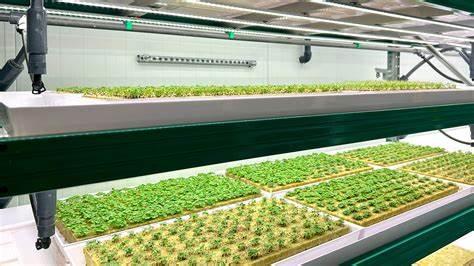
Mashine maalum inayotumika kwenye kilimo cha kisasa na inasehemu kama meza kwaajili ya kubebea vibao vilivyopandwa mimea ya kijani, pia kuna mitambo kwaajlii ya umwagiliaji wa dawa na maji kwenye mimea hio na taa kama balbu kwaajili ya kuzipa joto  mimea hio ambayo haipati jua.